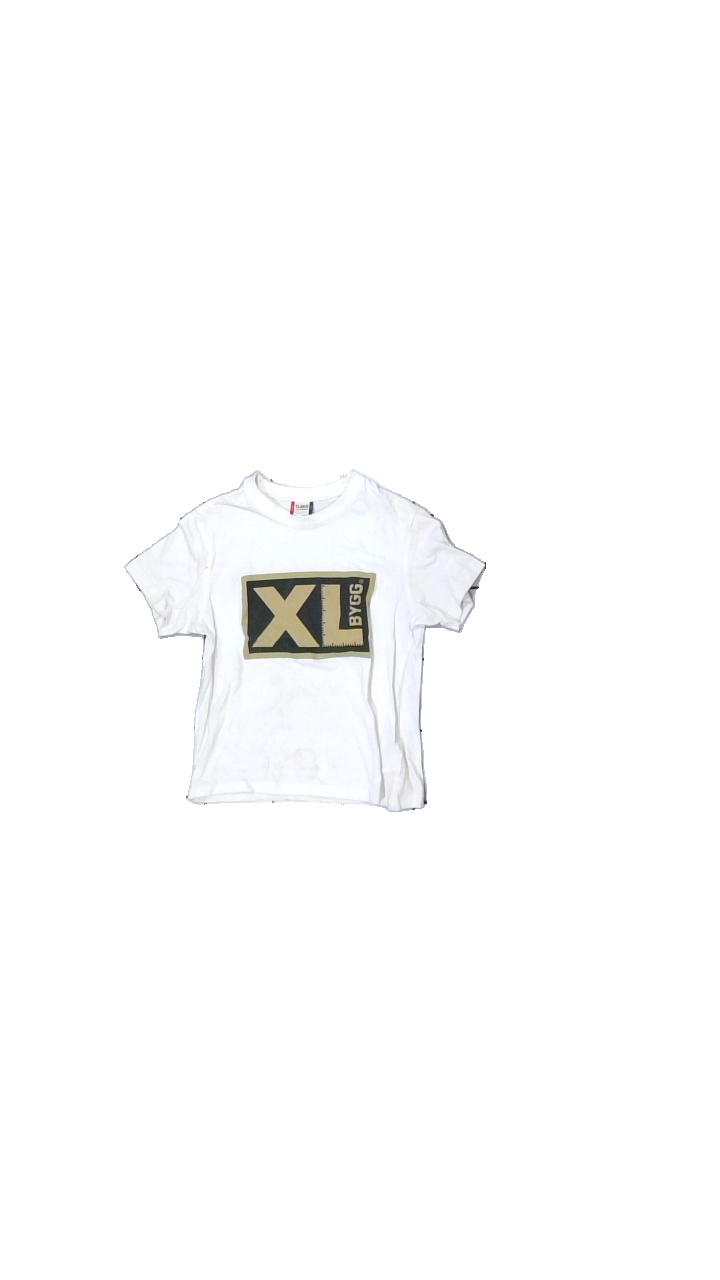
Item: T-shirt (Children)
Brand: Clique
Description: white t-shirt with prints
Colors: White, Black, Green, Multicolor
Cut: Regular
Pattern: Other
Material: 100% Cotton
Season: All
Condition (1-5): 2
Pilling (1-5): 5
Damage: stained
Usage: Export
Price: <50